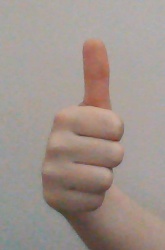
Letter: aleff